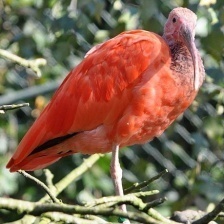
Species: SCARLET IBIS
Scientific name: EUDOCIMUS RUBER